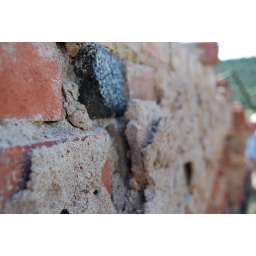
Old mining town ruins in south Colorado - wall with a single black brick.